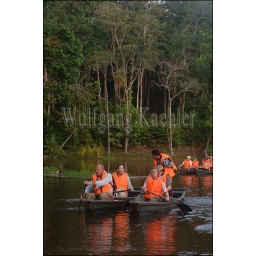
Peru, amazon basin, maranon river, la posada lodge, tourists in canoe paddling on lake in rain forest